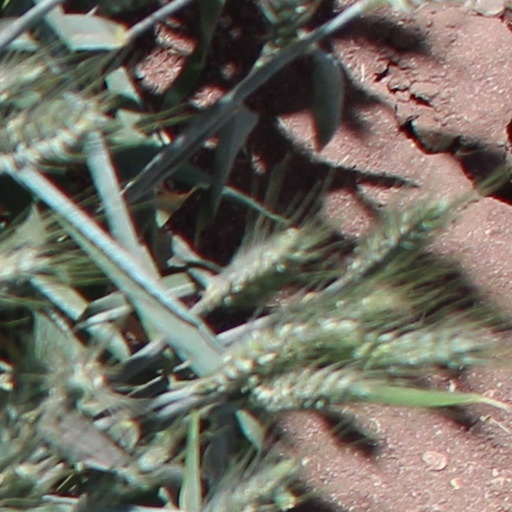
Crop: wheat